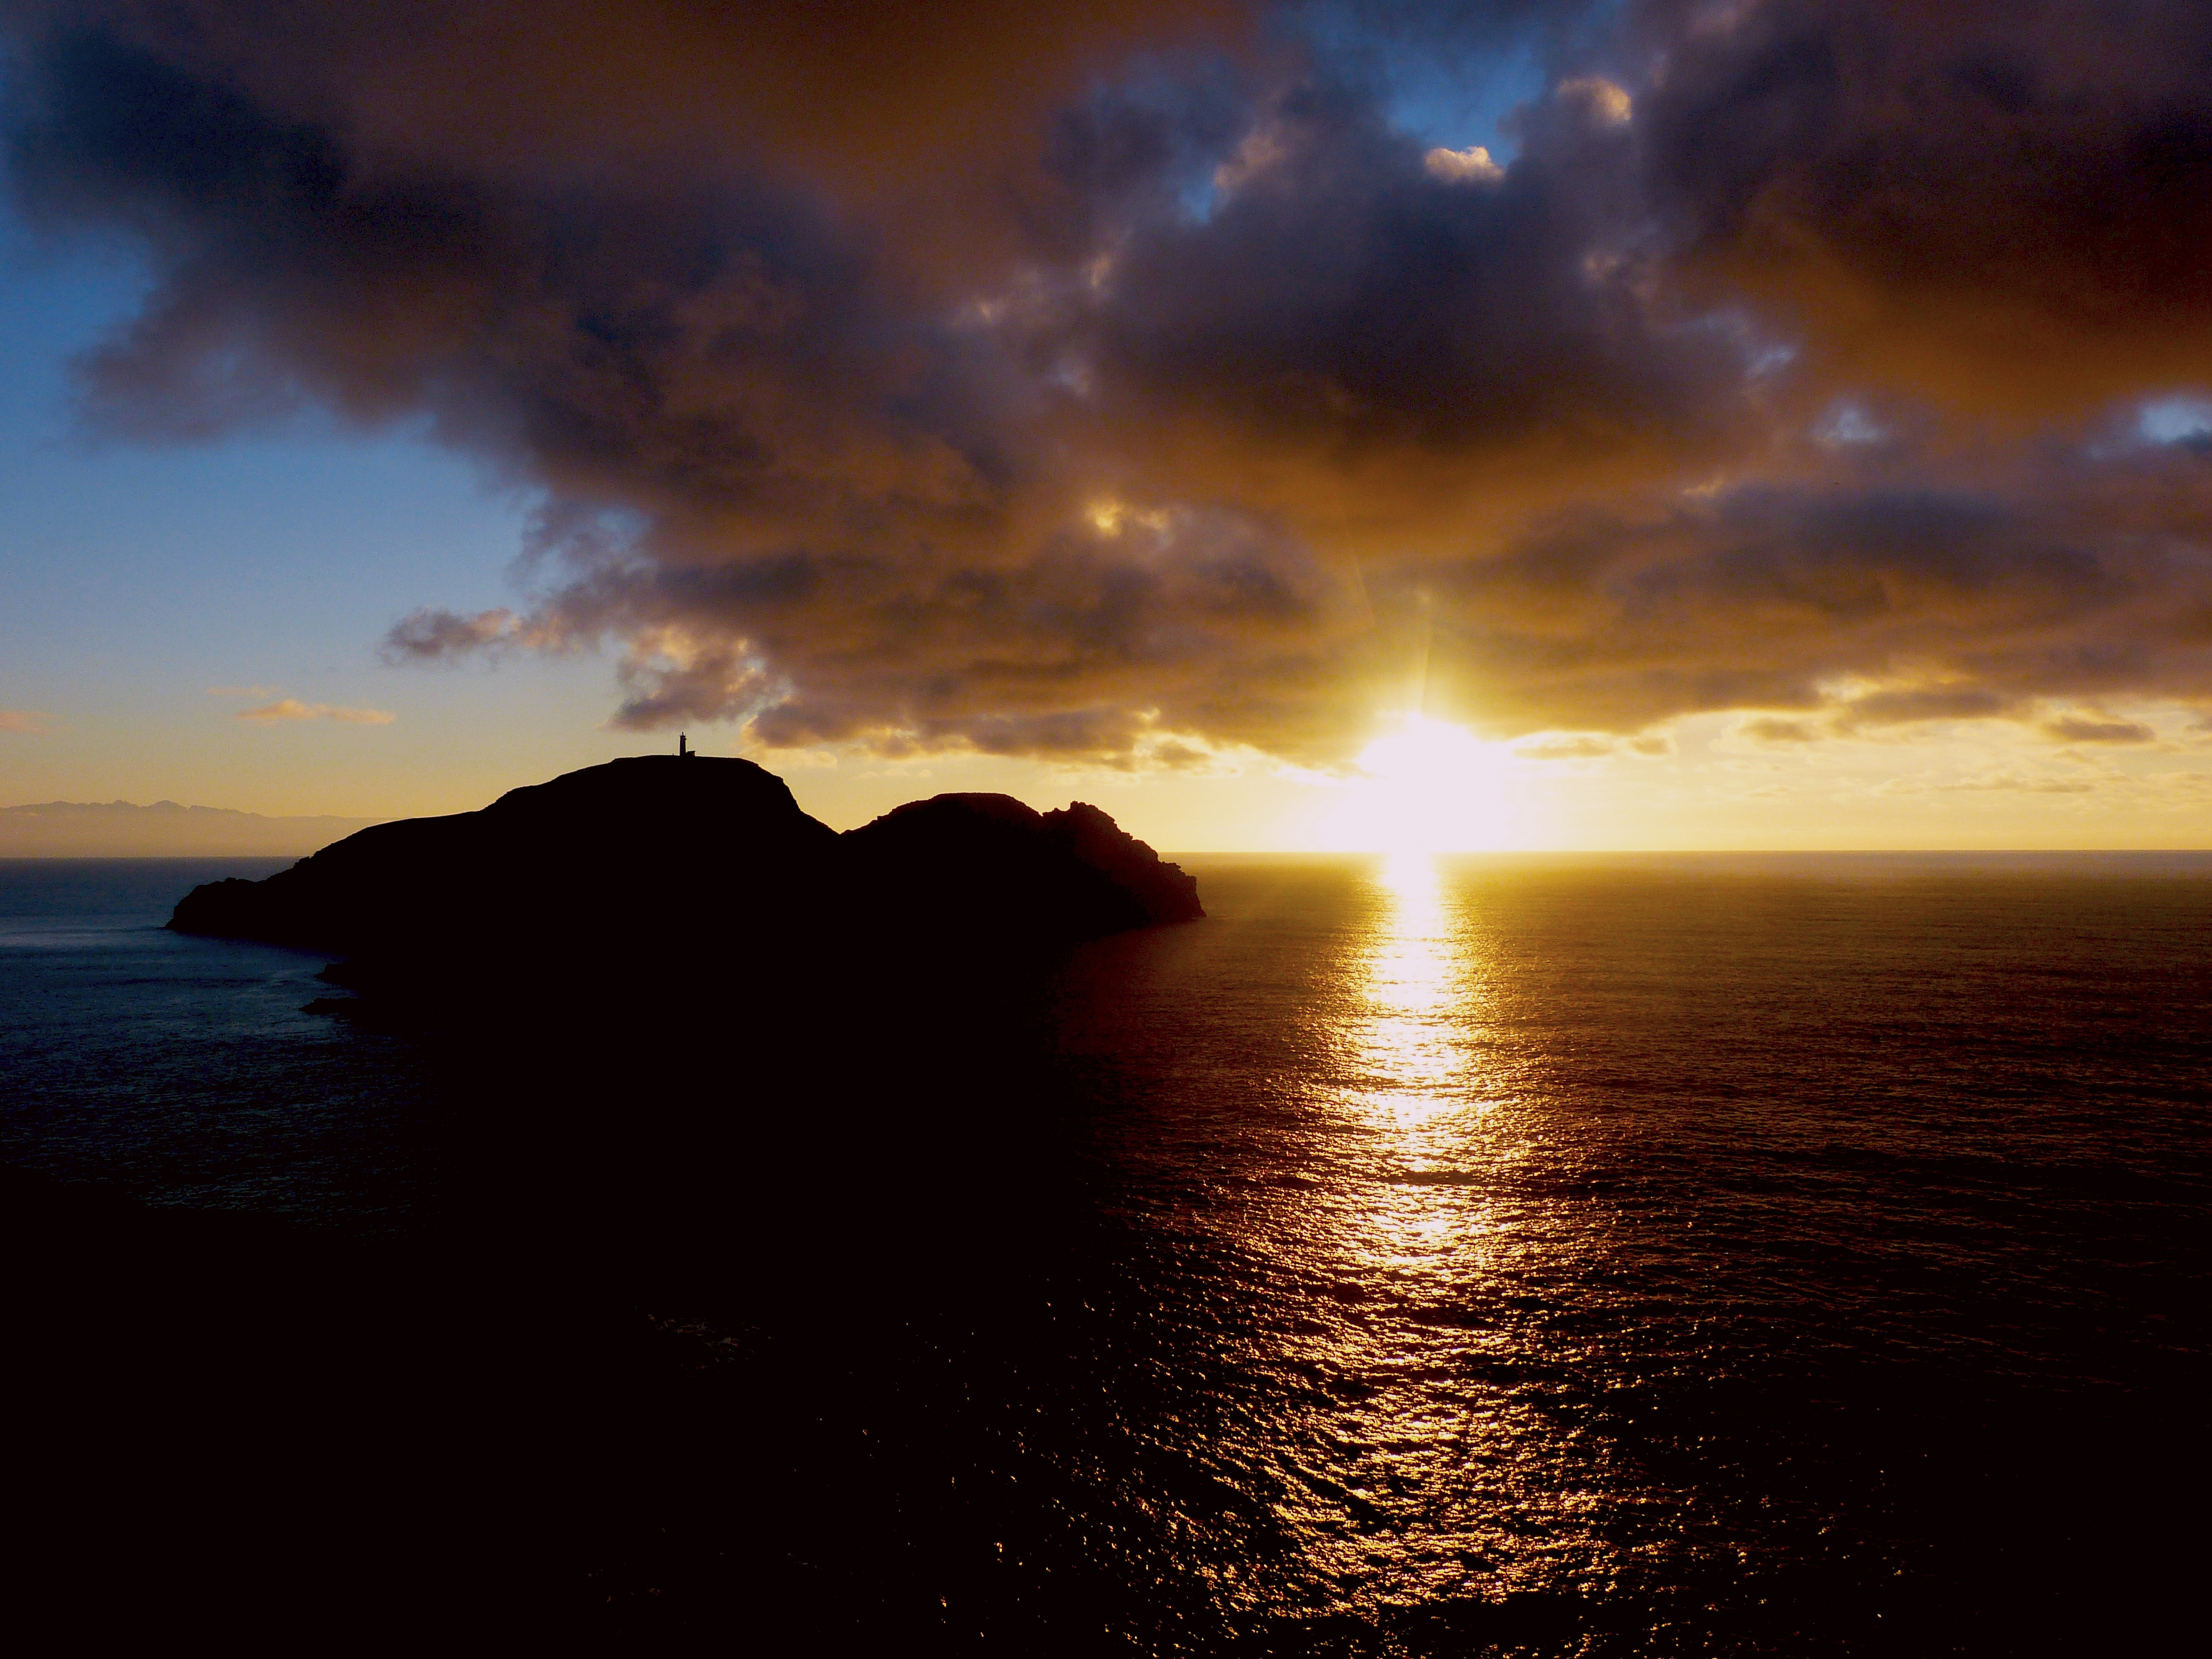
beach, sea, coast, ocean, horizon, cloud, sky, sun, sunrise, sunset, sunlight, morning, shore, wave, dawn, atmosphere, dusk, evening, reflection, bay, romantic, lighting, body of water, abendstimmung, madeira, afterglow, evening sky, wind wave, portosanto, sea lighthouse